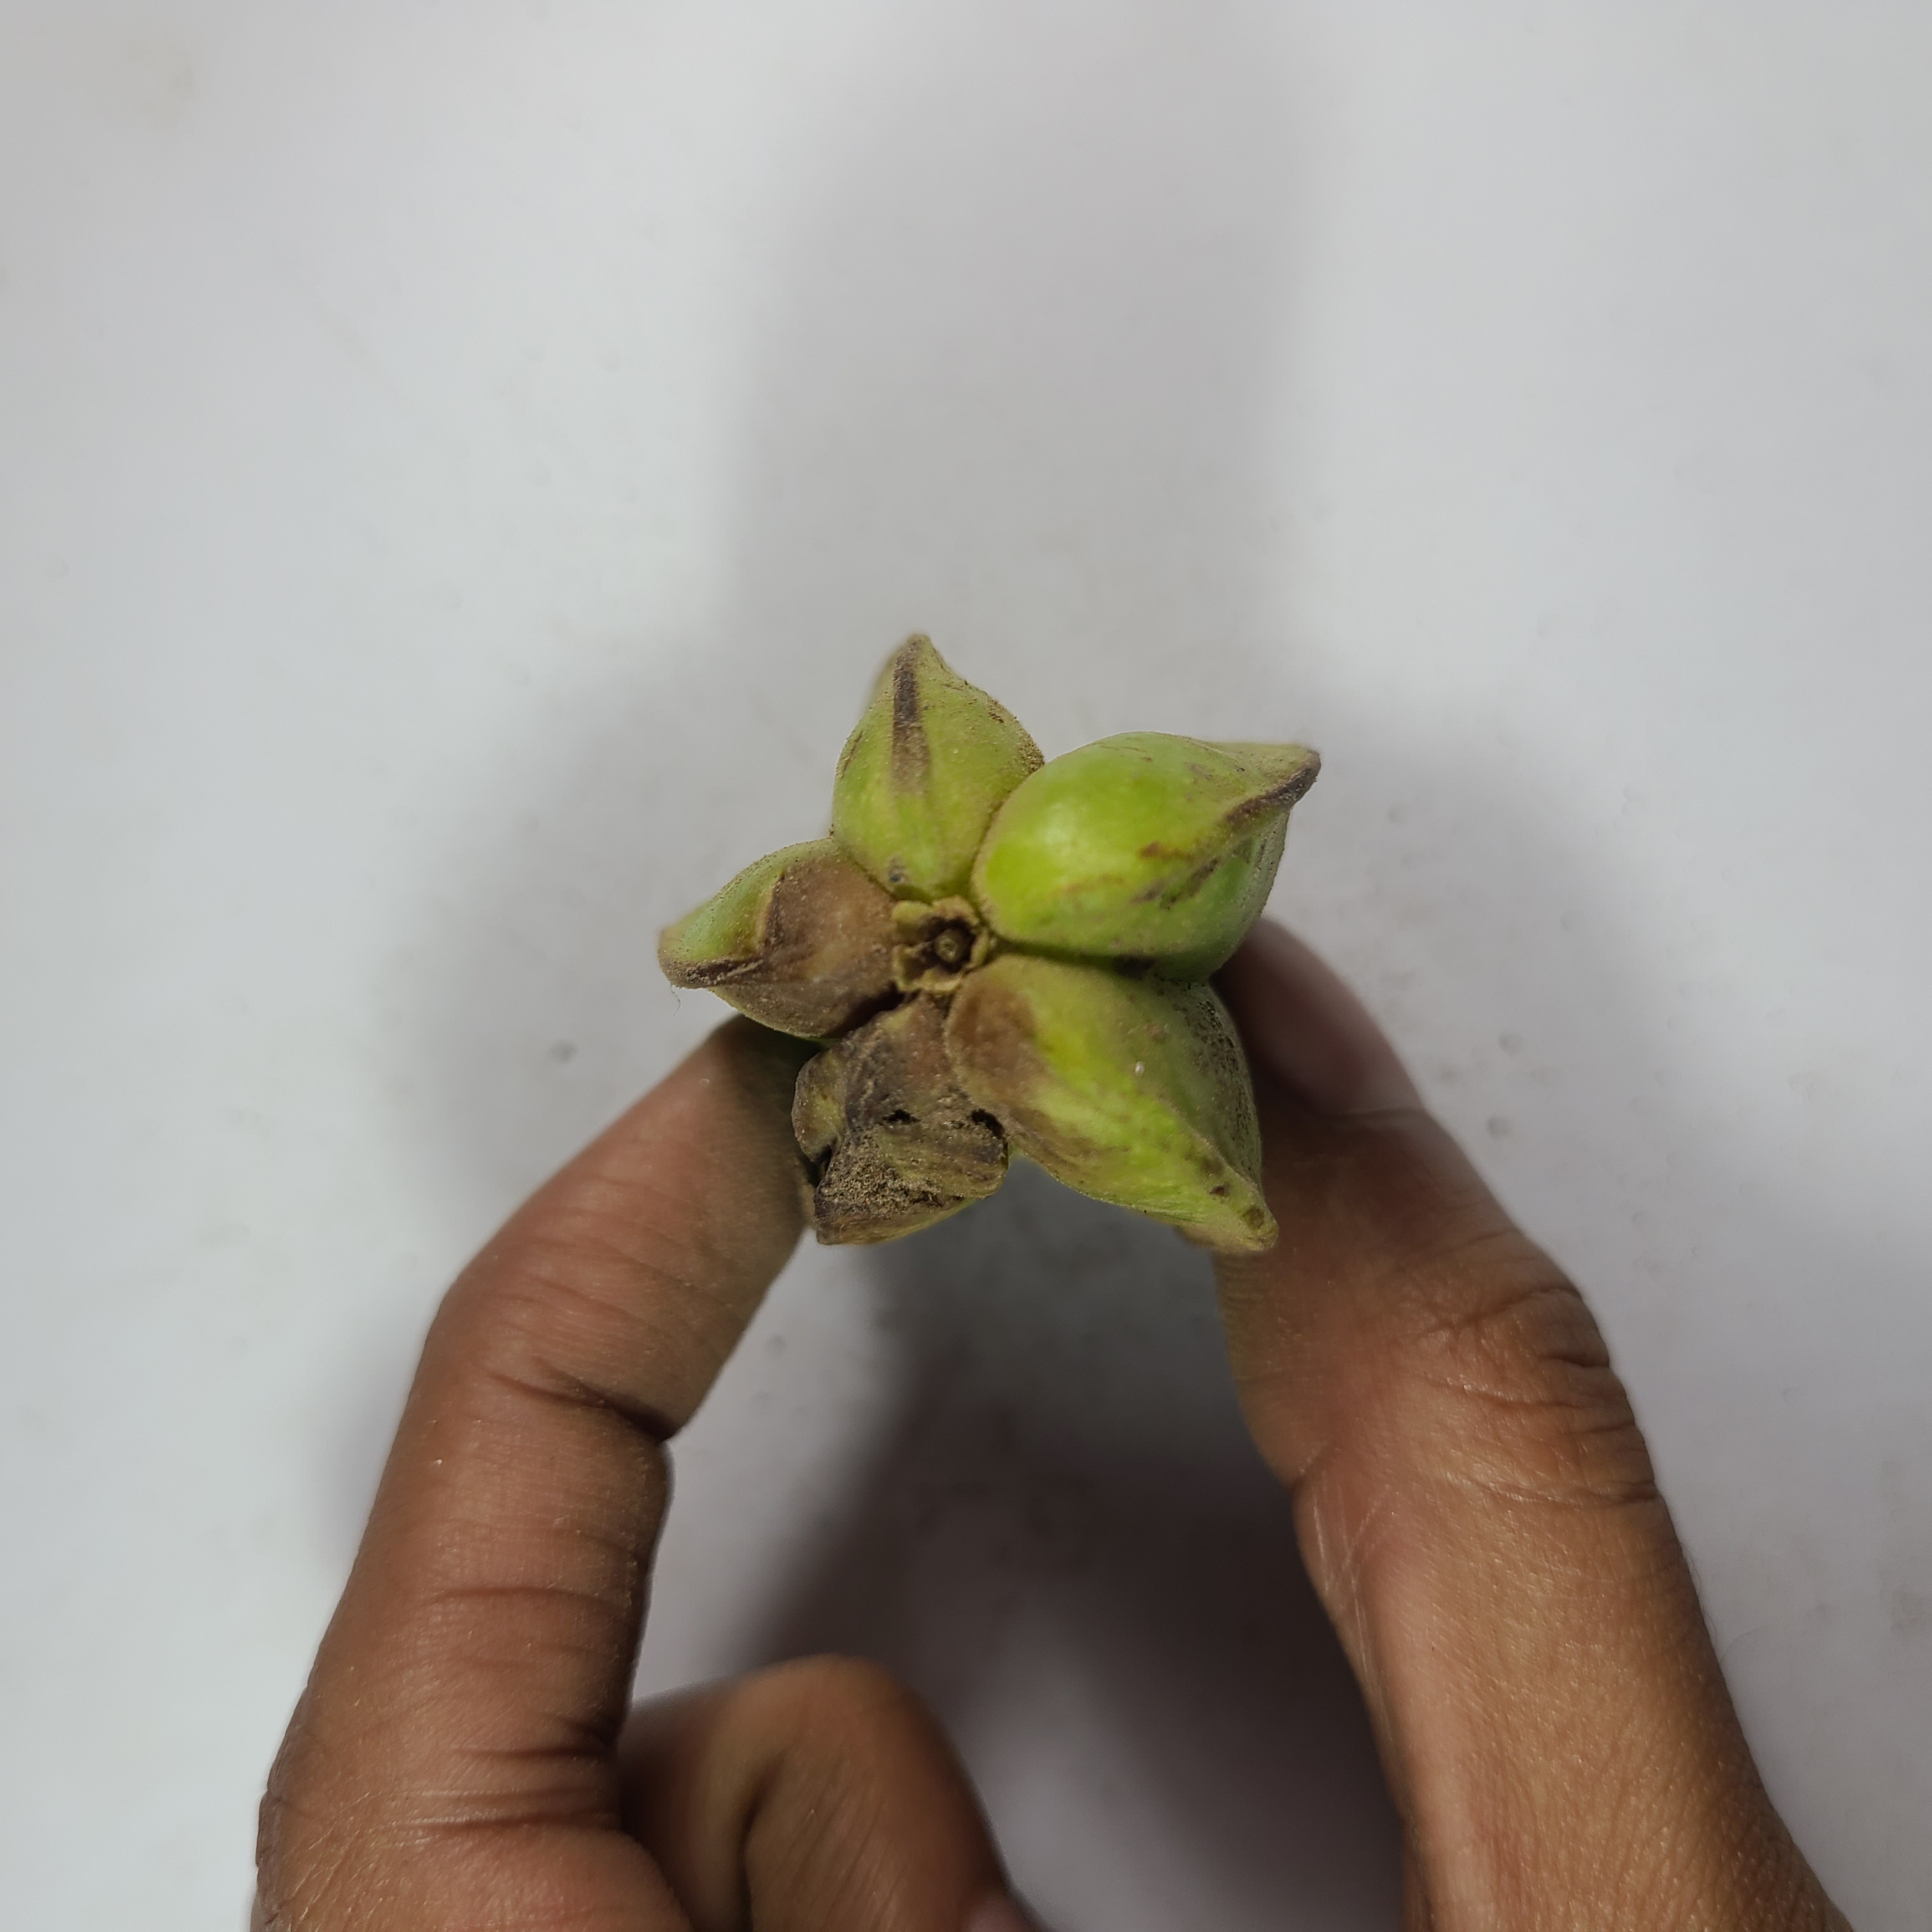
Label: Unhealthy Fruits